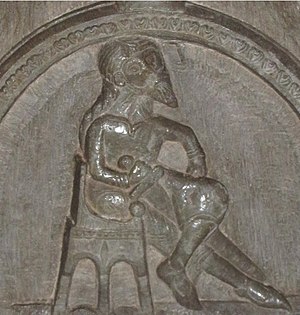
Sverker Karlsson den ældre
Sverker Karlsson den Ældre var konge af Östergötland og Svealand. Han kaldes for den Ældre’ for at adskille ham fra sønnesønnen Sverker Karlsson den yngre. Han blev konge af Sverige omkring 1130 og erobrede Västergötland fra dets danske tronprætendent Magnus den Stærke. Han regerede i 26 år, men til trods for det er det kun lidt, vi ved om ham. Han bidrog til, at klostrene Alvastra, Nydala og Varnhem blev grundlagt.